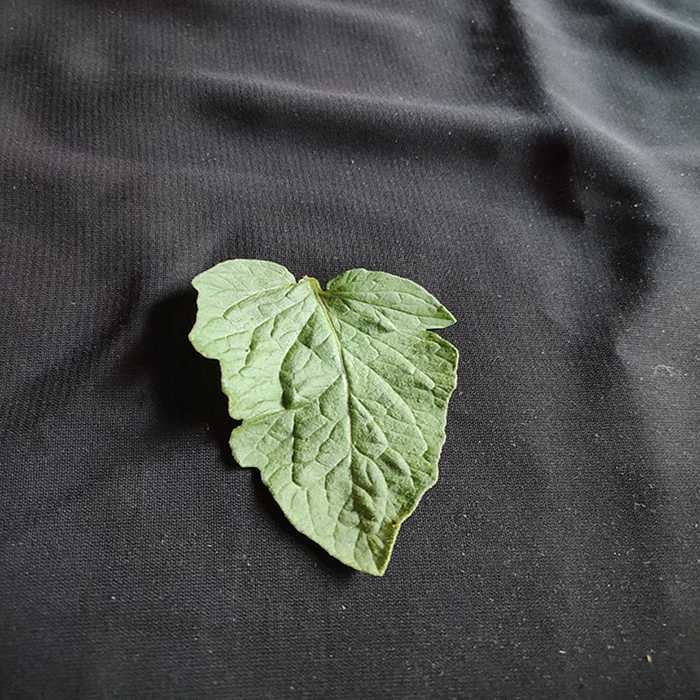
Plant: Tomato
Label: Tomato Fresh leaf